Charles Henry Jones (businessman)

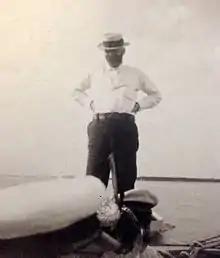
C.H. Jones on the "Ashumet", Buzzards Bay early 1900s

At the start of 1906, sales through the Commonwealth Shoe and Leather Company office located at 72 Lincoln Street in Boston's shoe district were international in scope, and the company was operating steam-powered factories in the three New England cities of Whitman, Massachusetts (the largest and original site), Gardiner, Maine, and Skowhegan, Maine, with a combined employment of 3,000 workers, and an output of 7,000 pairs of shoes per day.